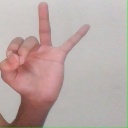
अक्षर: ण